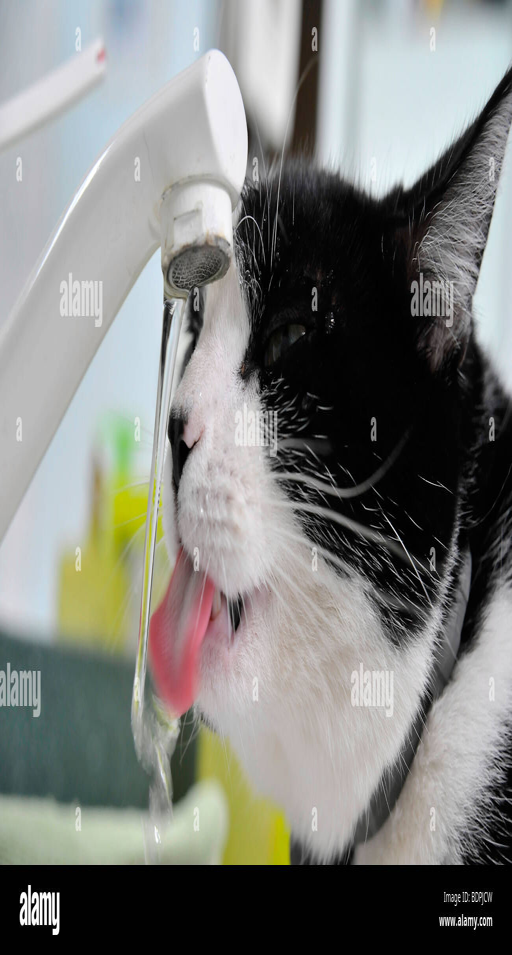
film character the black and white cat drinking from a tap